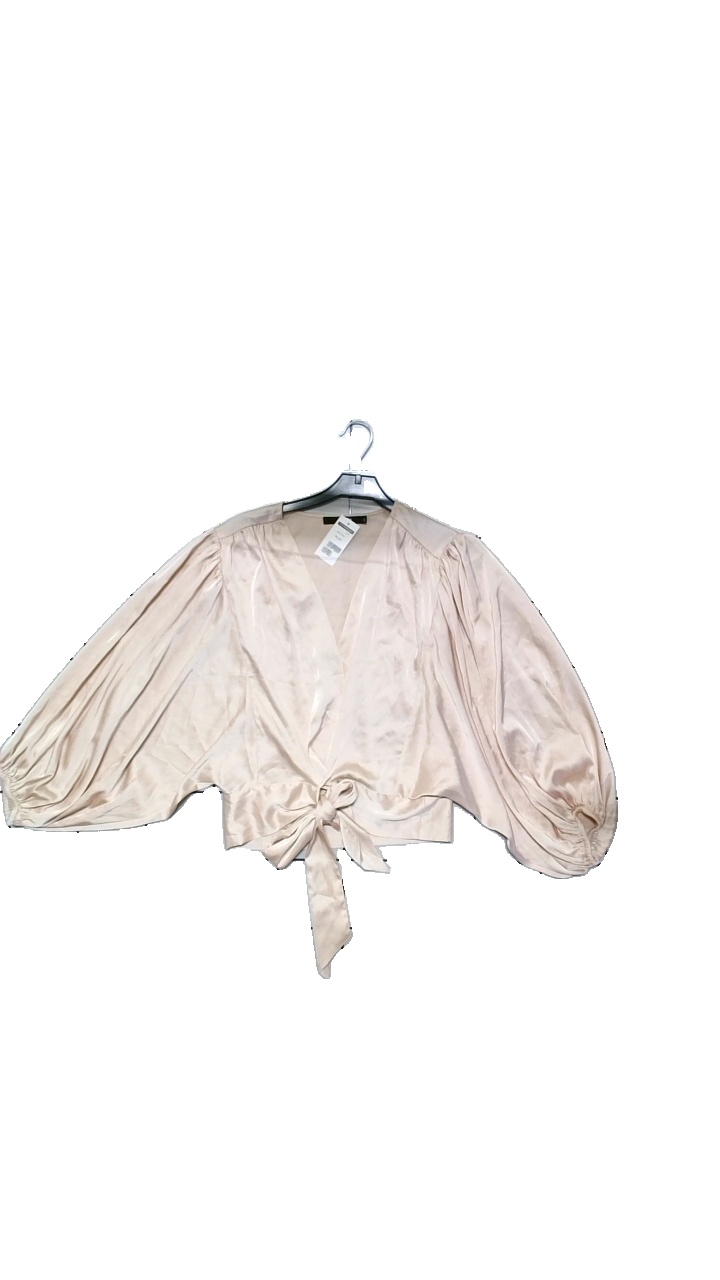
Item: Blouse (Ladies)
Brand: Bikbok
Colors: White
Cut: Loose, V-collar
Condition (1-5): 4
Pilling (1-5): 5
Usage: Reuse
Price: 50-100